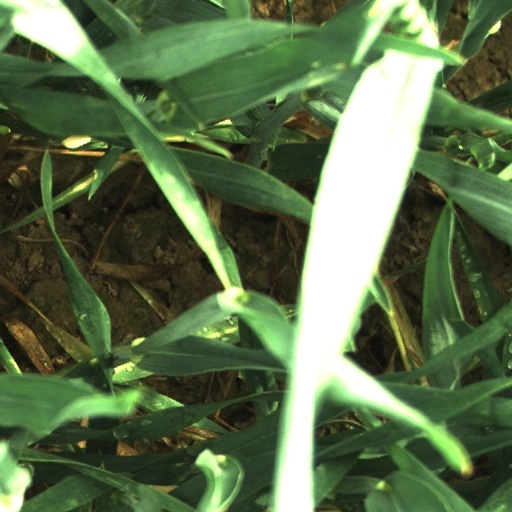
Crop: wheat